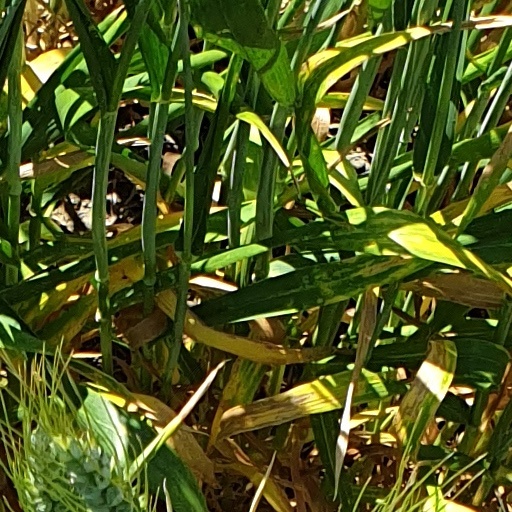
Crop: wheat